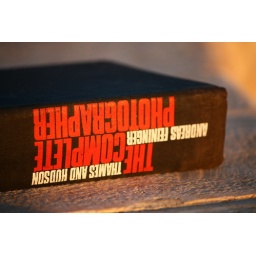
Found in a pile of books left on a wall in a neighbourhood park. Talk about coincidence!